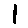
Label: 1